Firefighter! Daigo of Fire Company M

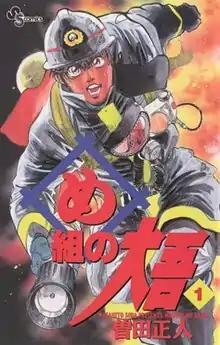
First volume cover, featuring Daigo Asahina

is a Japanese manga series written and illustrated by Masahito Soda. It was serialized in Shogakukan's manga magazine "Weekly Shōnen Sunday" from September 1995 to June 1999, with its chapters collected in 20 volumes.